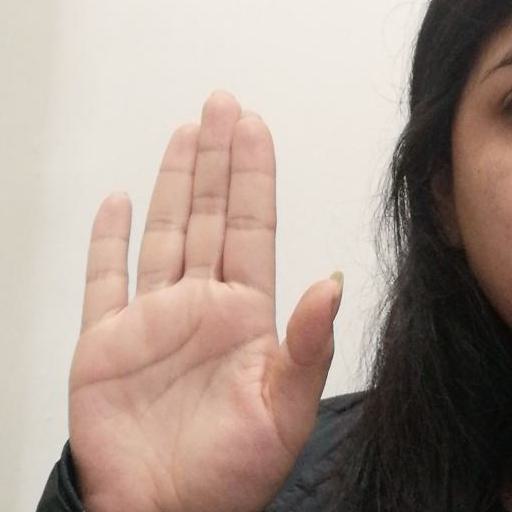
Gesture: stop